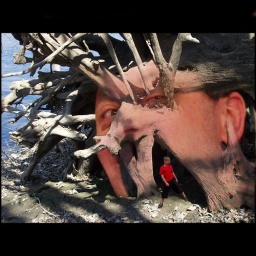
exploring tree caves down by the river